Baron Walsingham

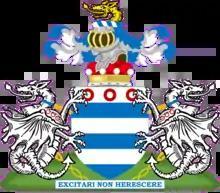
Arms of Grey, Barons Walsingham: "Barry of six argent and azure, in chief three annulets gules"; crest: "A wyvern's head or"; supporters: "Two wyverns regardant argent collard azure chained or and charged on the breast with three annulets gules"; motto: "Excitari Non Herescere" ("to be spirited not inactive")

Baron Walsingham, of Walsingham in the County of Norfolk, is a title in the Peerage of Great Britain.